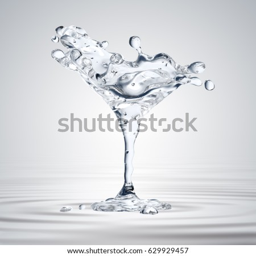
3d rendering of the martini glass with water drops .